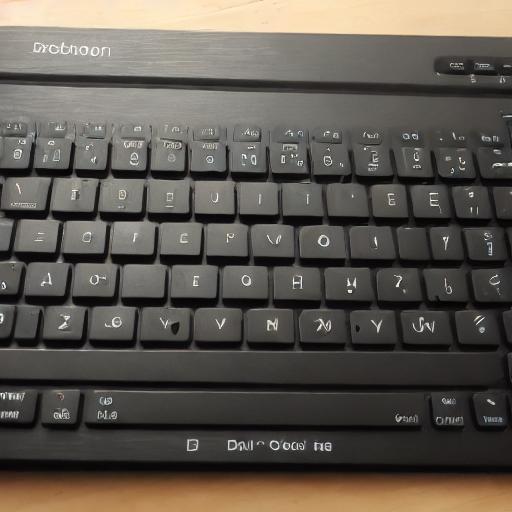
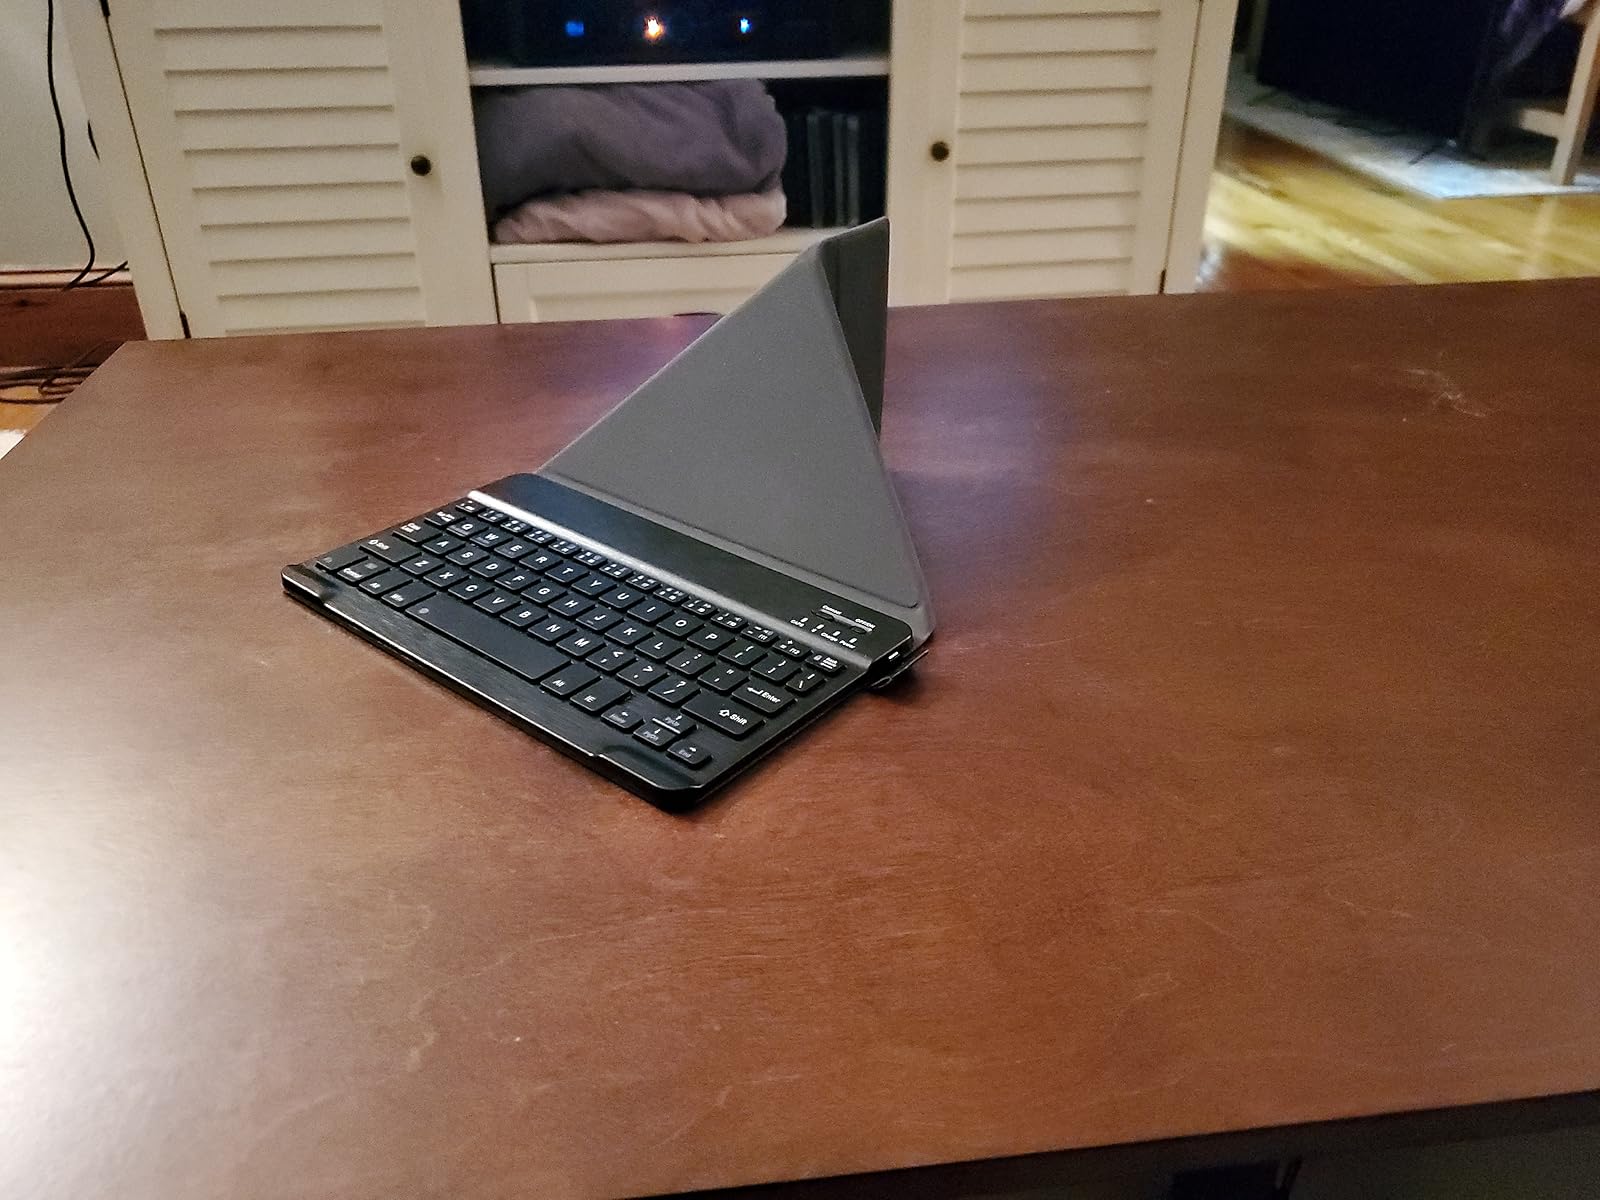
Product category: keyboard
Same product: no